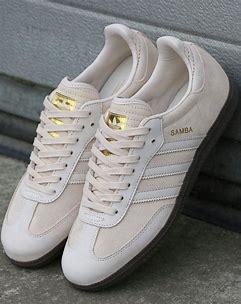
Brand: Adidas
Model: Samba OG